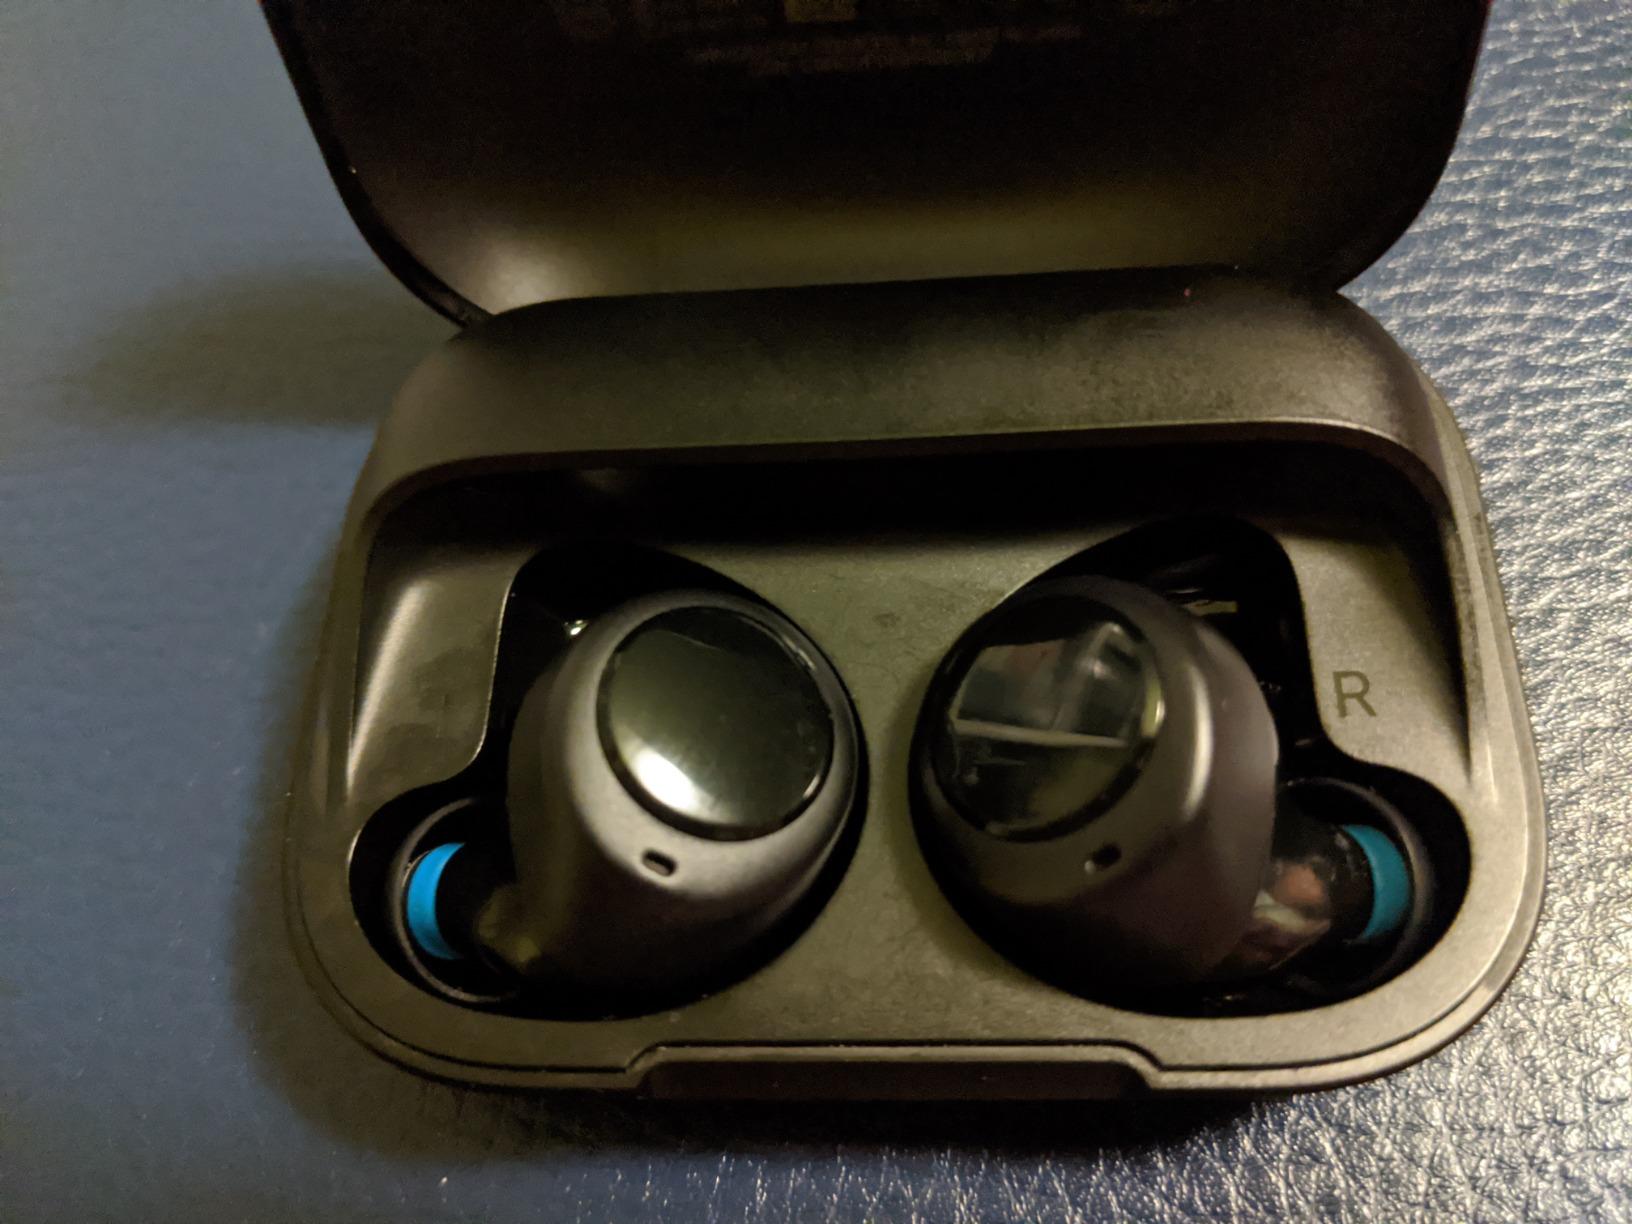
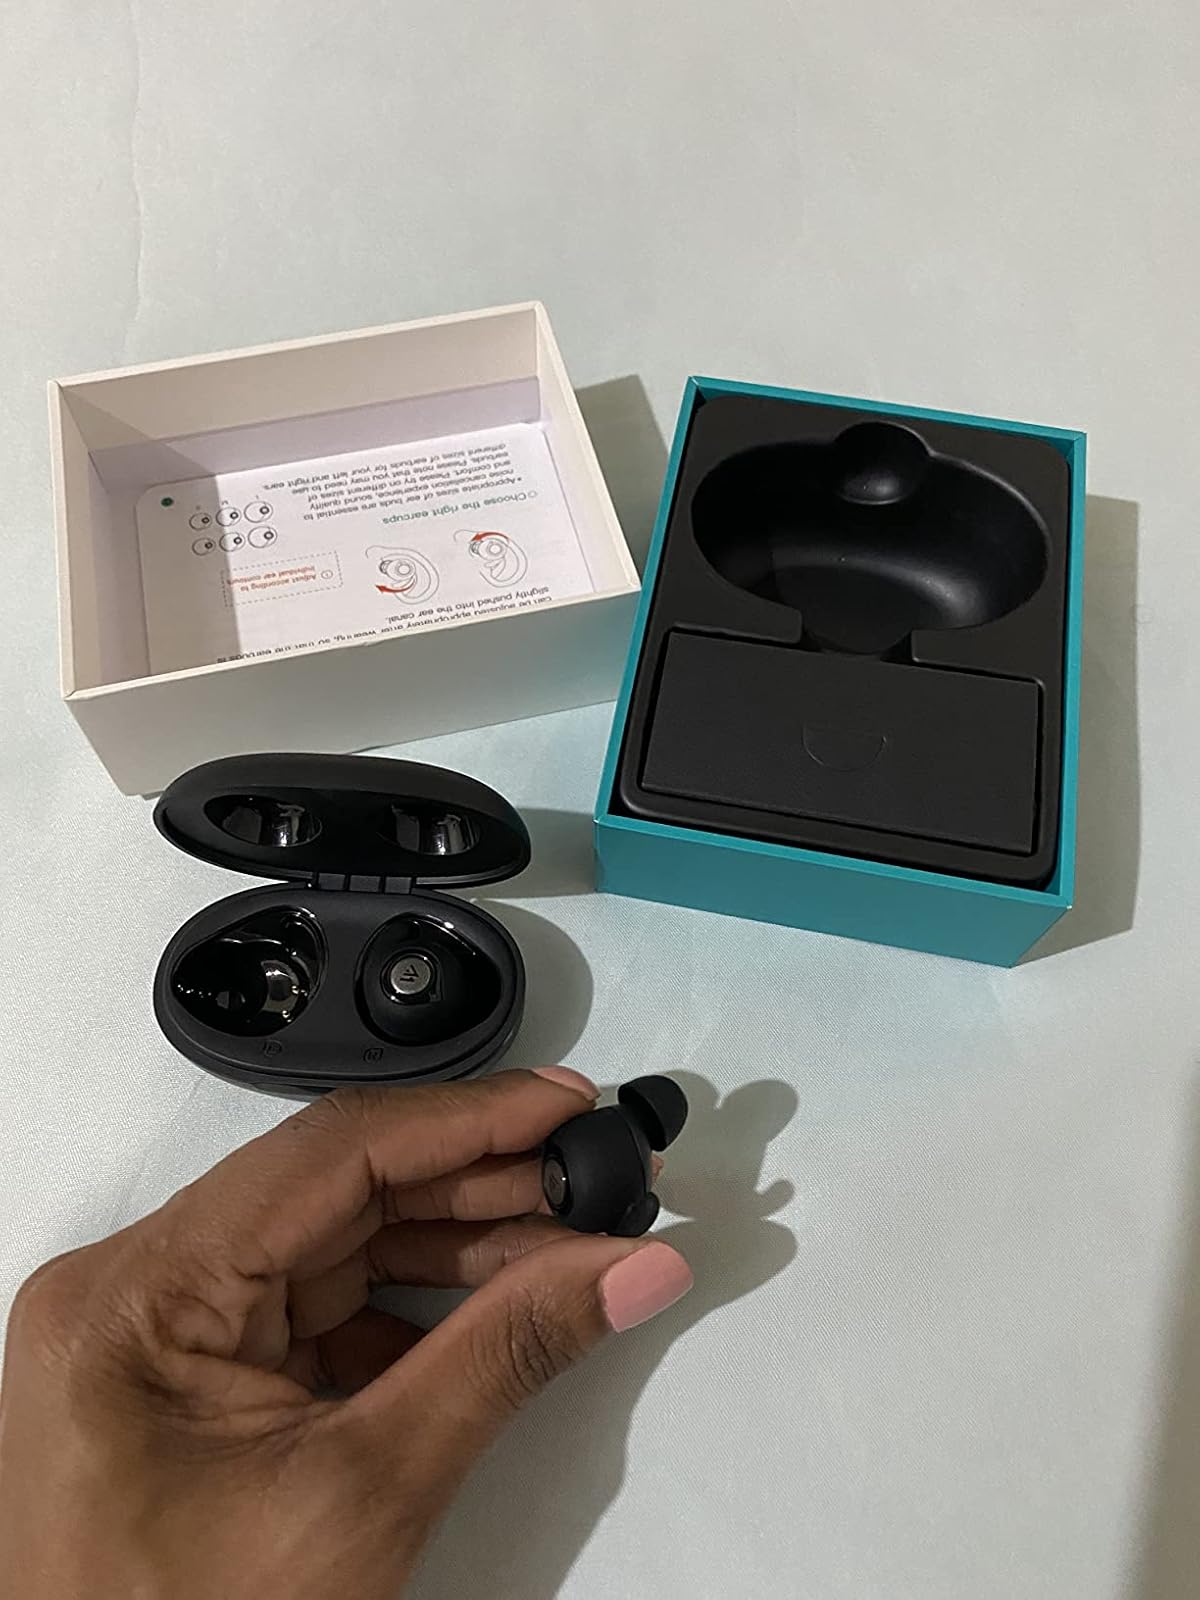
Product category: earbuds
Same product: no